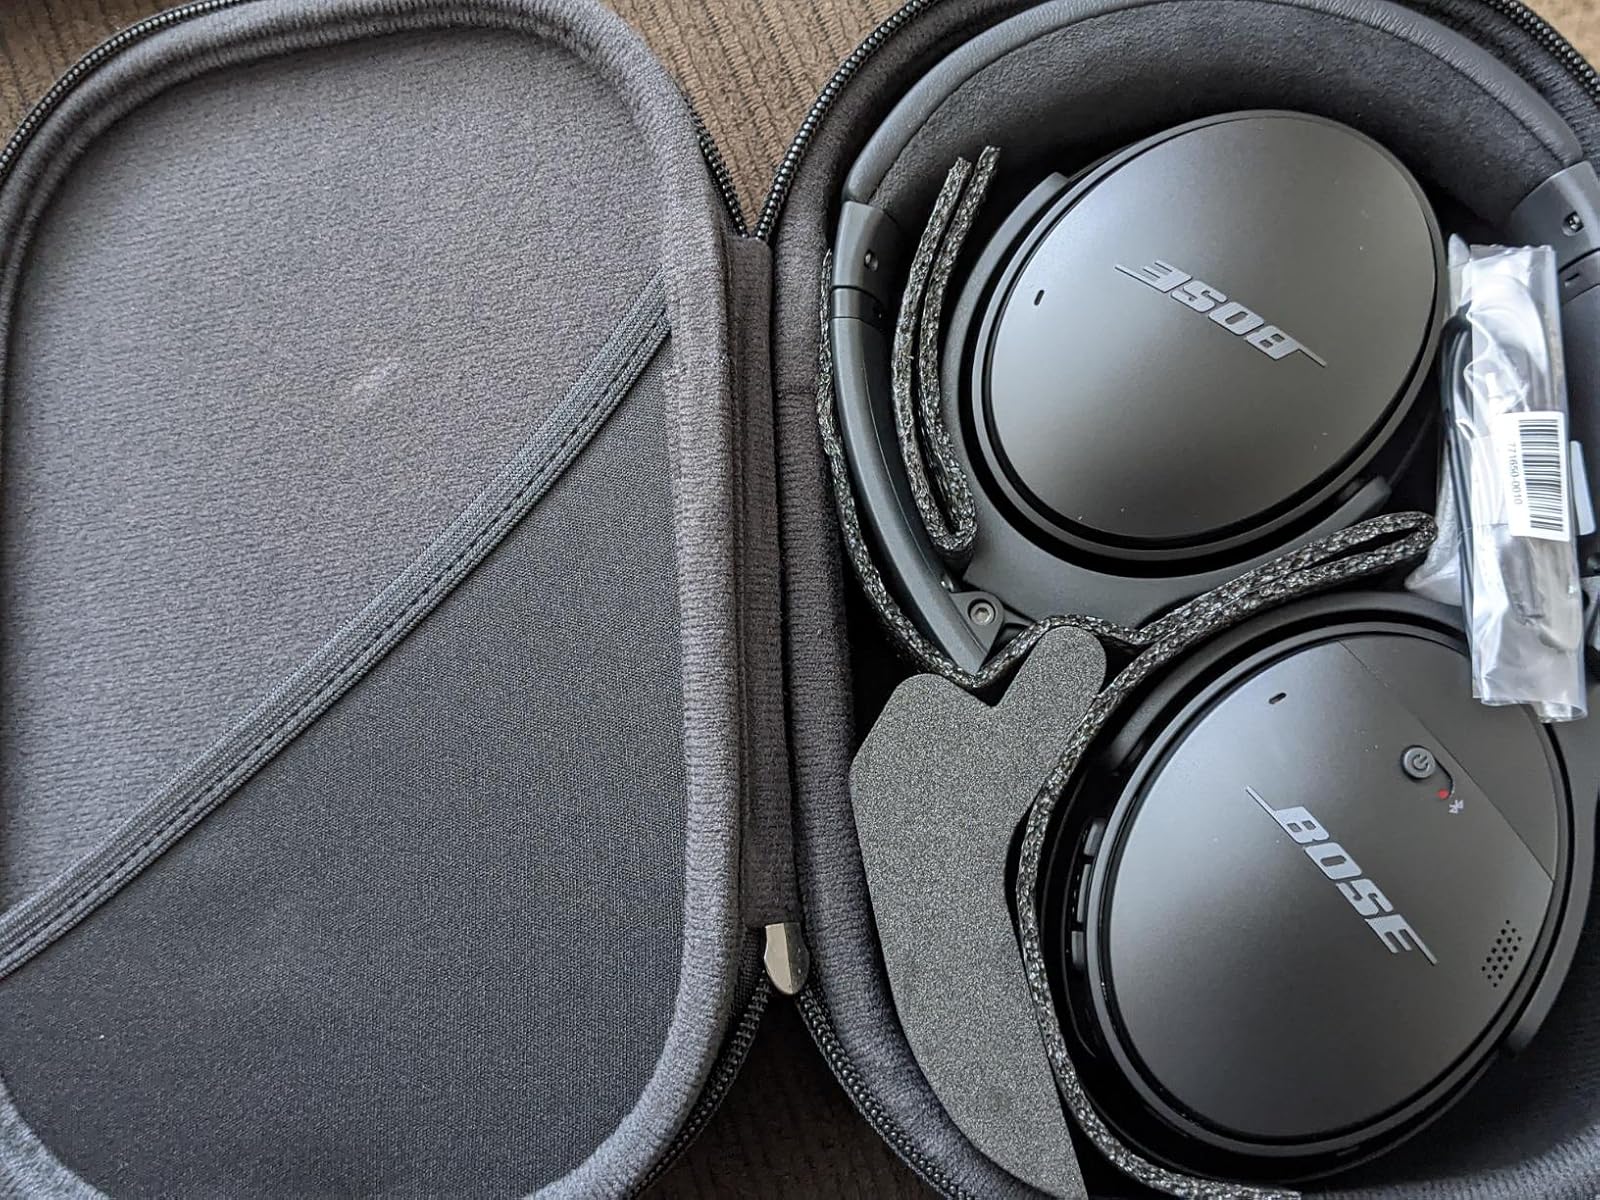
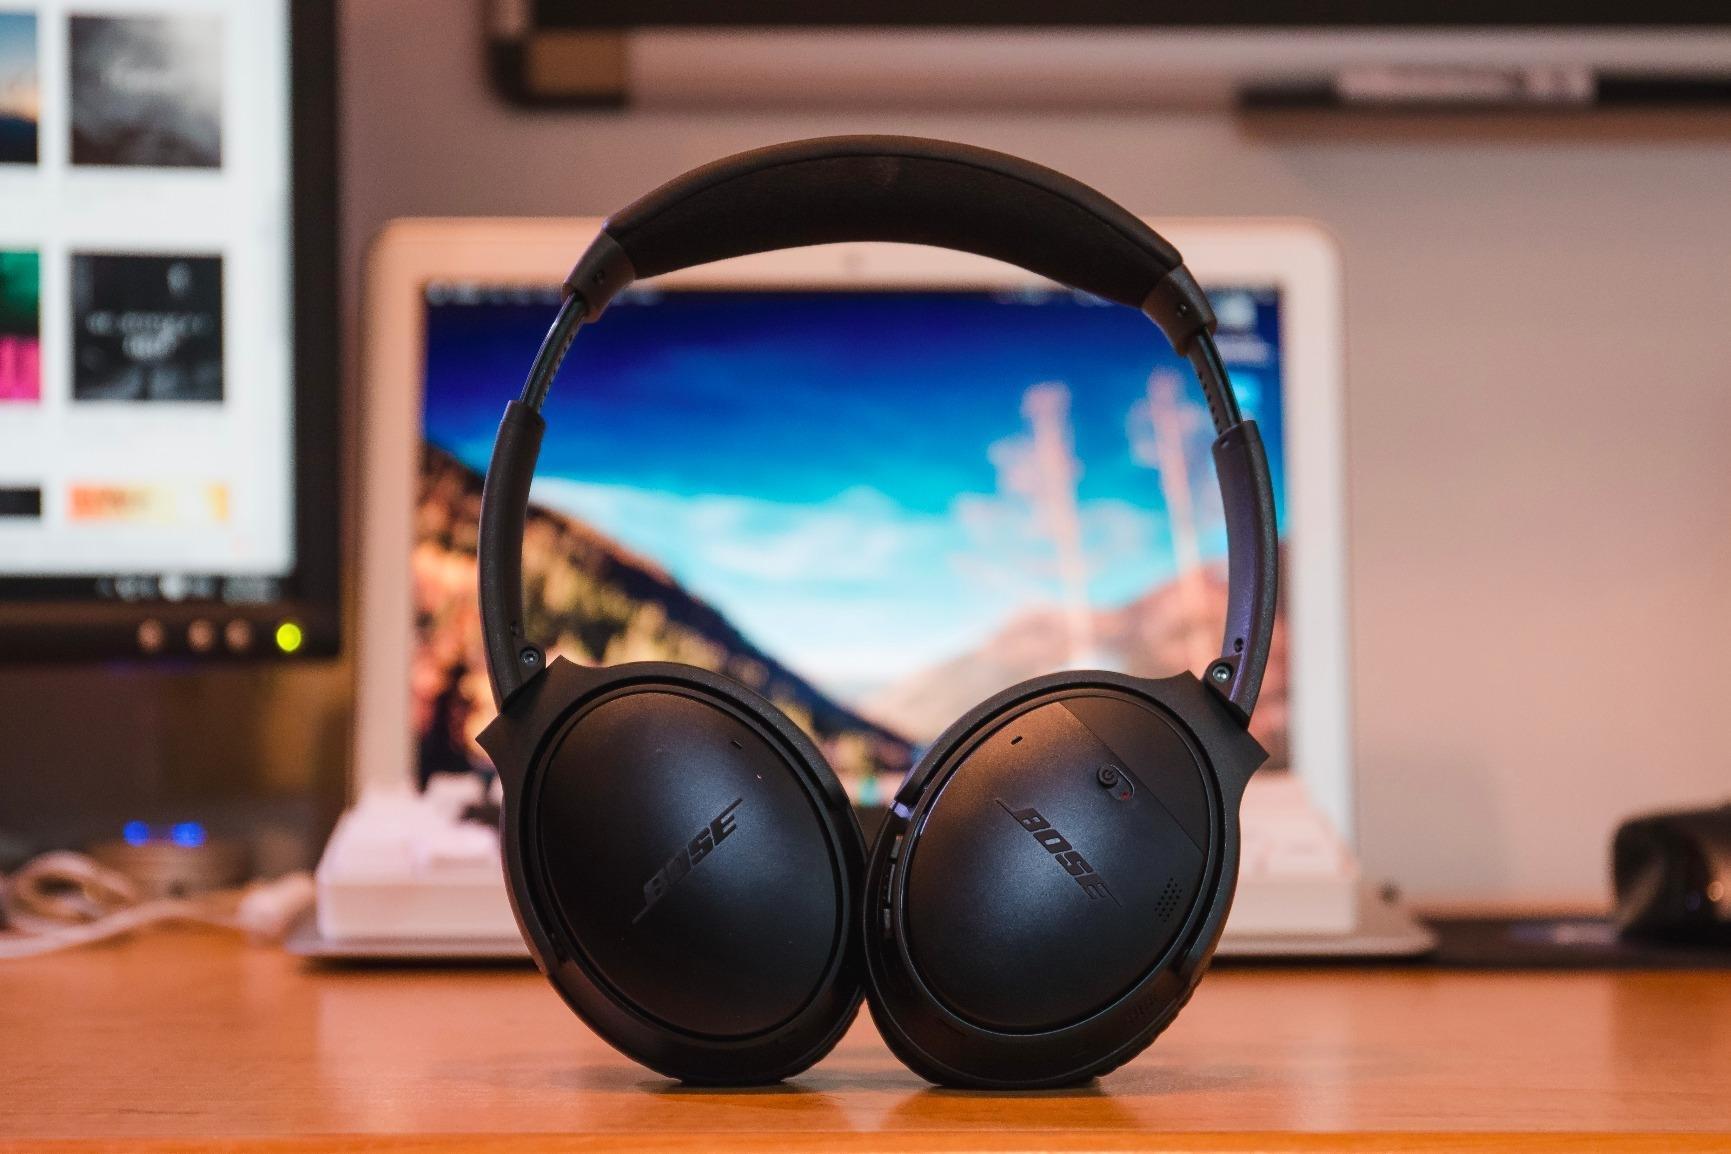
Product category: headphones
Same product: yes